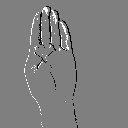
ASL letter: b